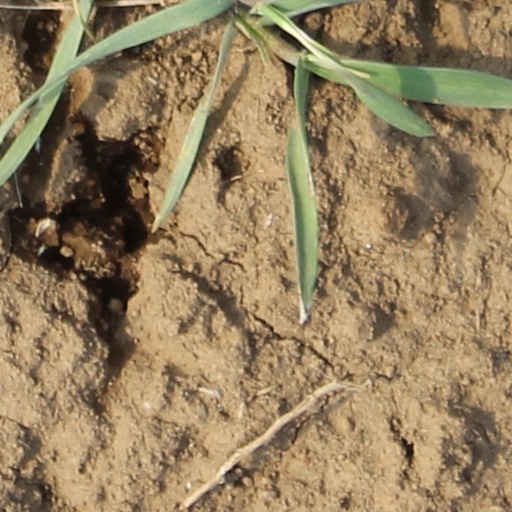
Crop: wheat